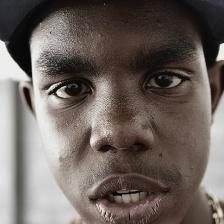
Label: faces